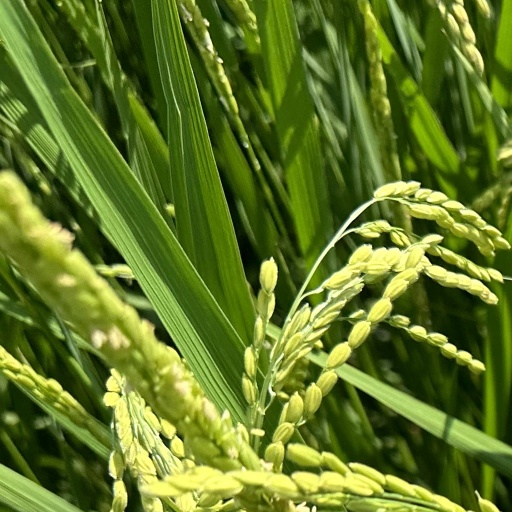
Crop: rice